Tommy Duckworth

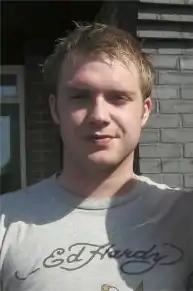
Chris Fountain (pictured) was sacked by producers, due to referencing rape, in online rap videos.

In August 2013, show producers discovered that Fountain had posted a number inappropriate and foul-mouthed rap videos online through YouTube, using the alias "The Phantom", which included references about rape. Fountain was suspended by the show with immediate effect, and a meeting was held with Fountain and the producers to discuss his unlikely future, in which he was informed that his contract had been terminated. Fountain then spoke out about his sacking, stating that he was "deeply sorry" and "mortified" for his colleagues and employers, and apologised for the embarrassment he had caused.